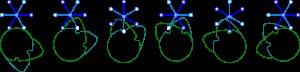
Un mécanisme à cames conjuguées est un mécanisme pour lequel on utilise deux cames solidaires, avec deux suiveurs placés sur la même pièce.